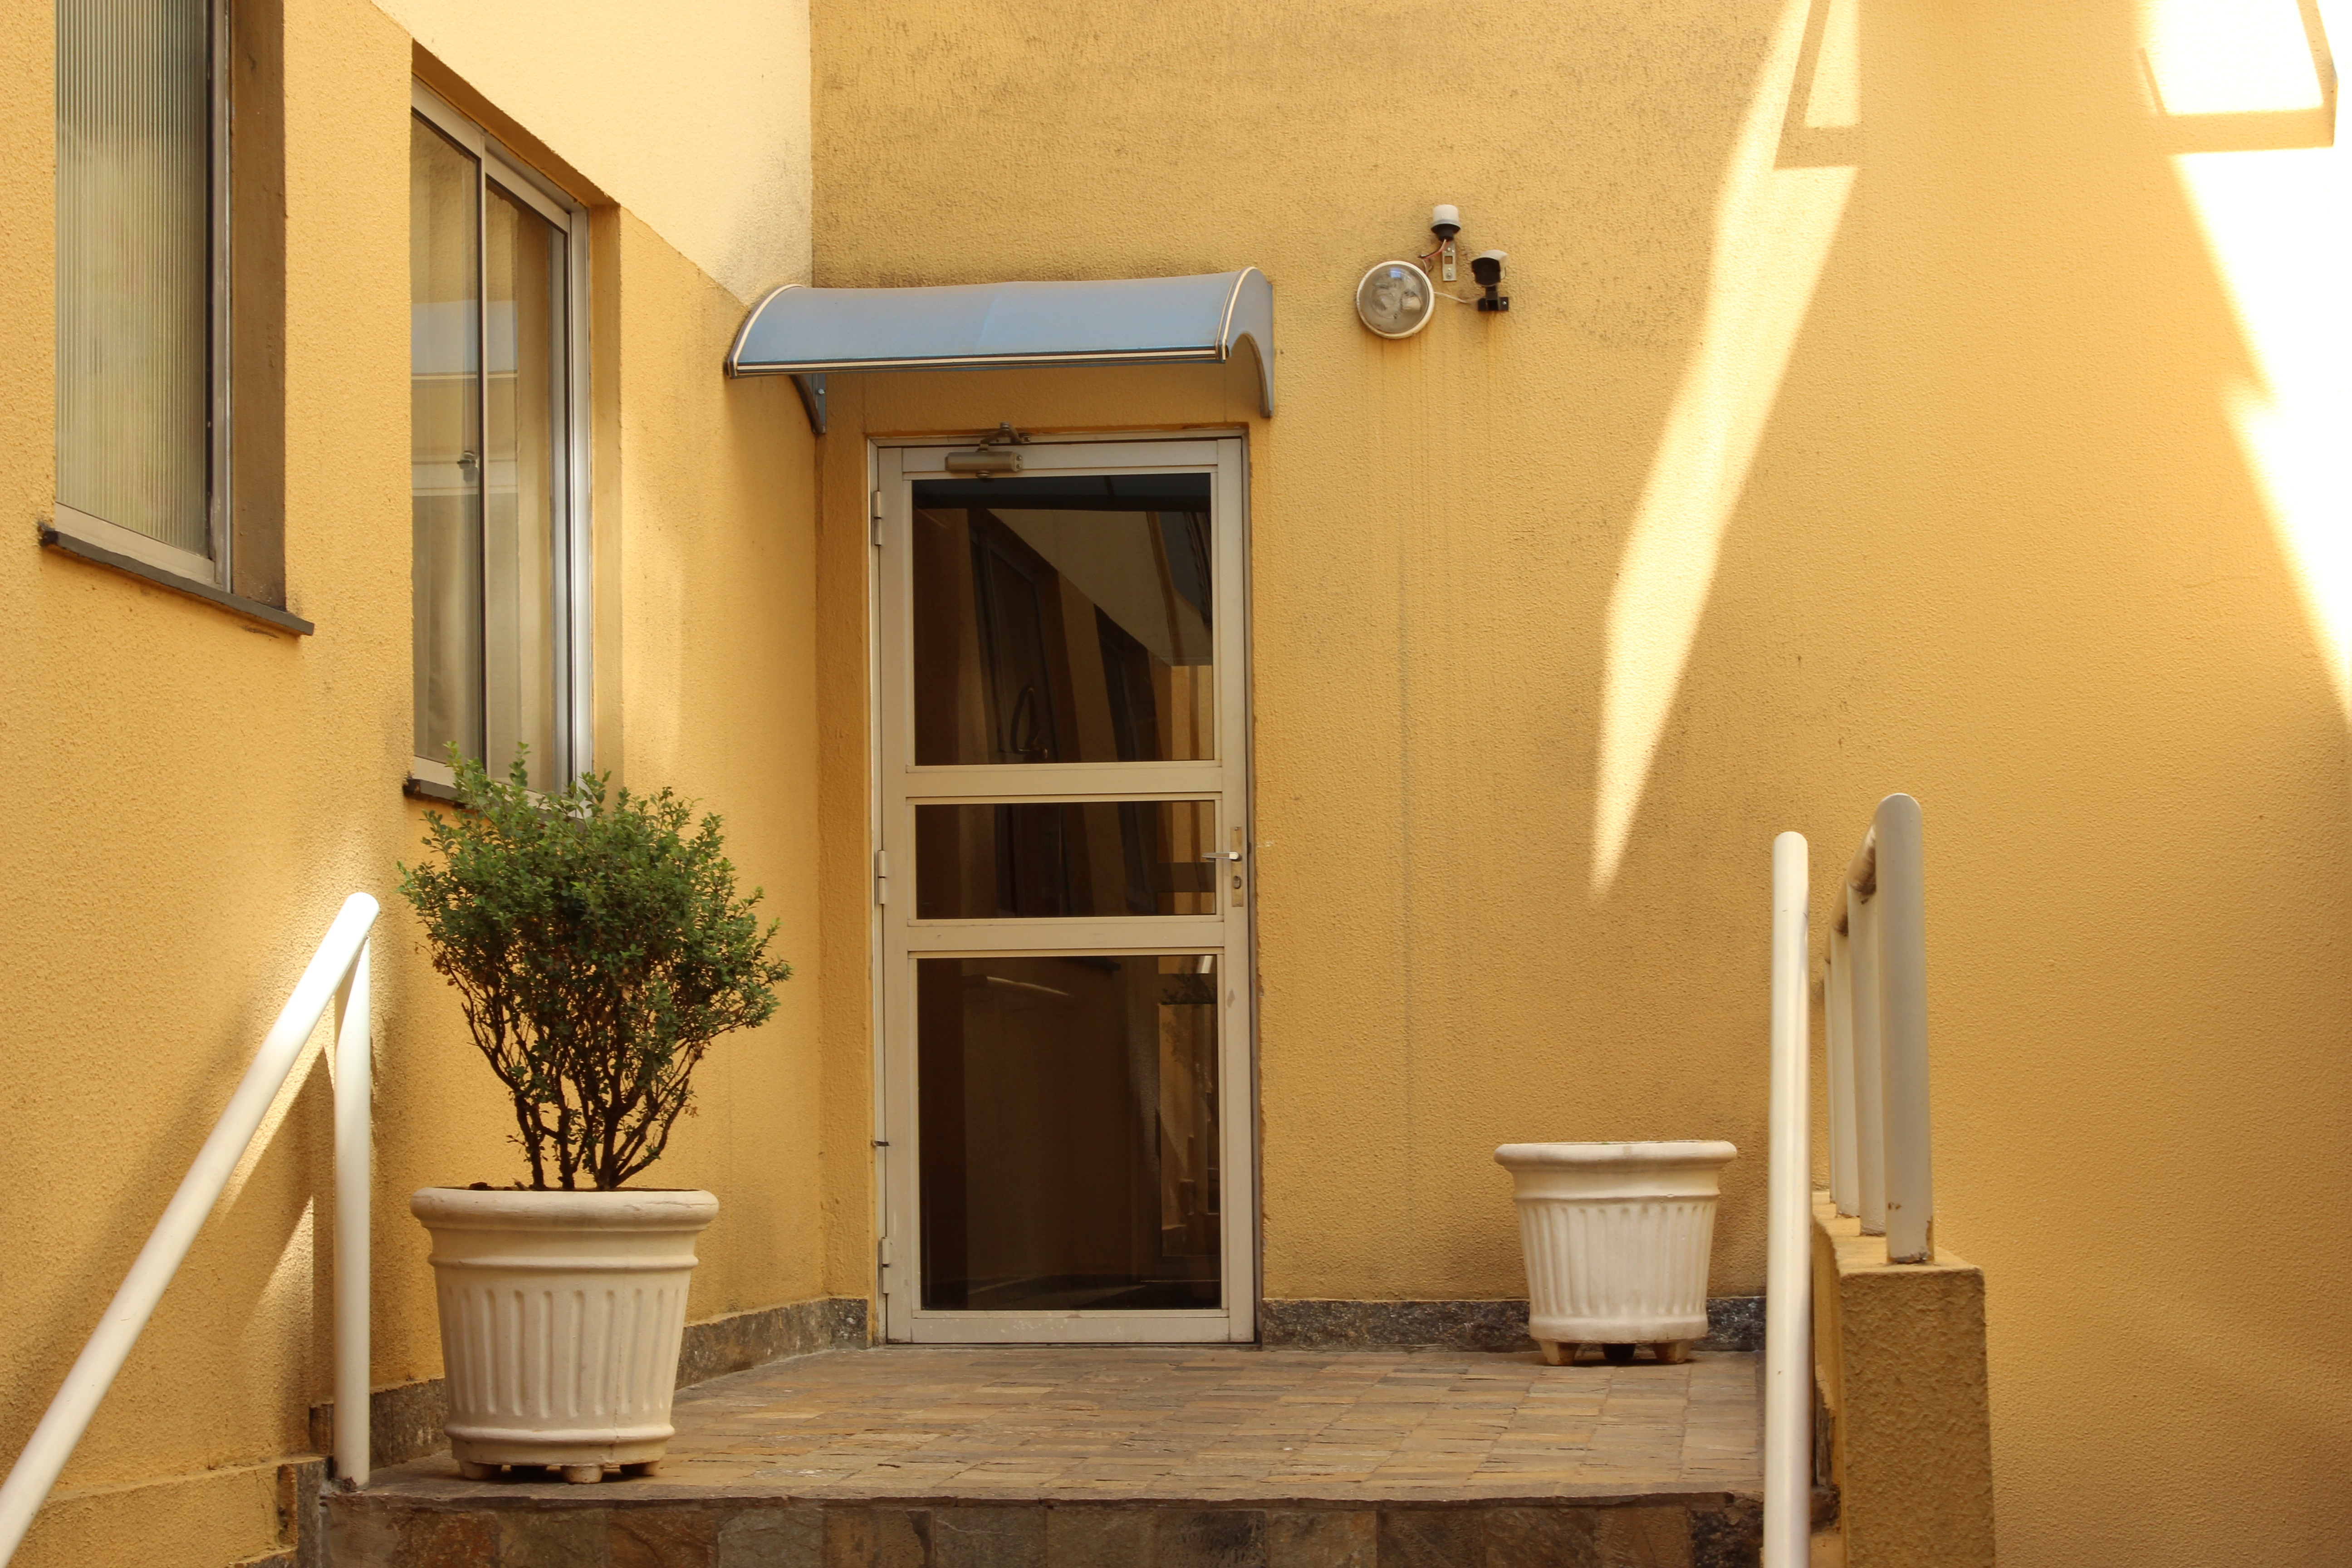
wood, house, floor, window, home, hall, cottage, property, living room, exterior, room, lighting, door, apartment, interior design, design, hardwood, estate, suite, condominium, window covering